Baylor Bears football

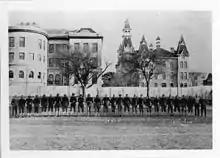
Baylor Football Team Circa 1921

Baylor University's football team has seen a wide variation in its success through the years, including an undefeated 3–0 perfect record in 1900.